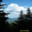
Label: mountain